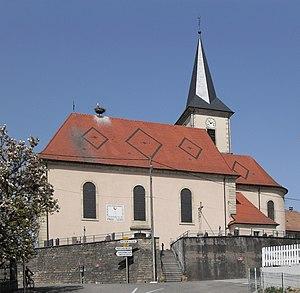
L'église Saint-Jean-Baptiste à Traubach-le-Haut
Traubach-le-Haut est une commune française située dans le département du Haut-Rhin, en région Grand Est.